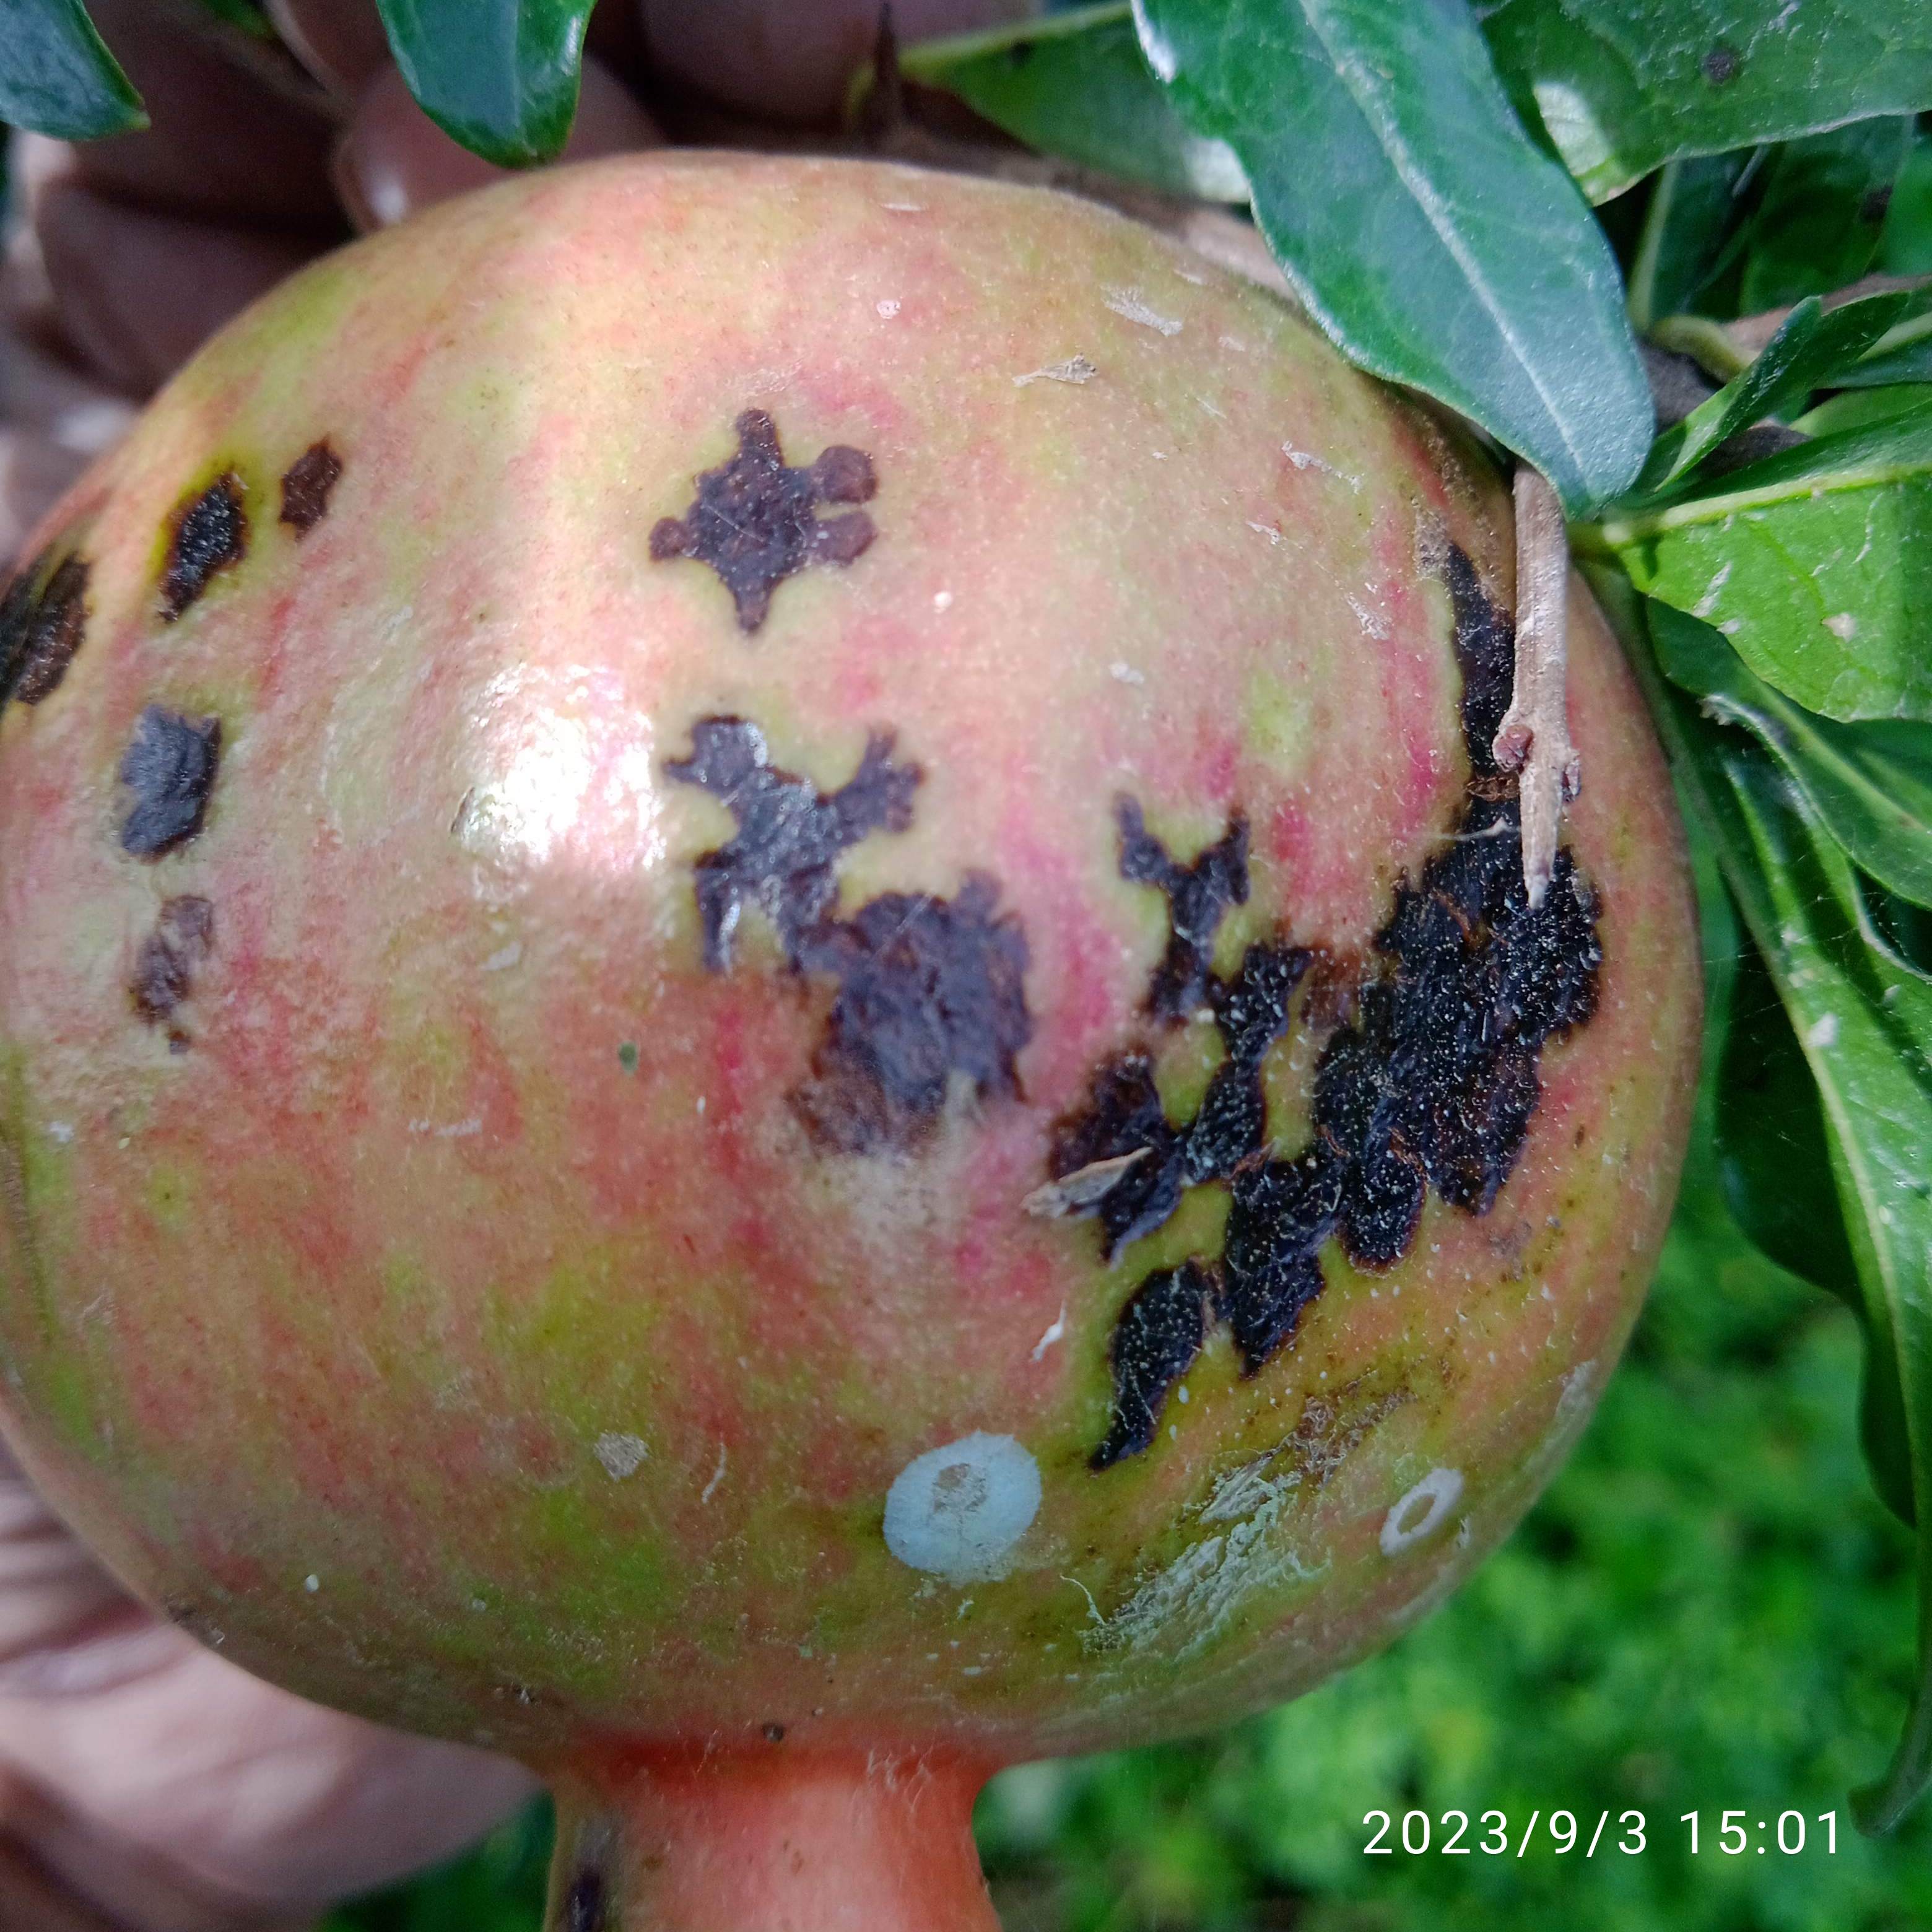
Label: Anthracnose